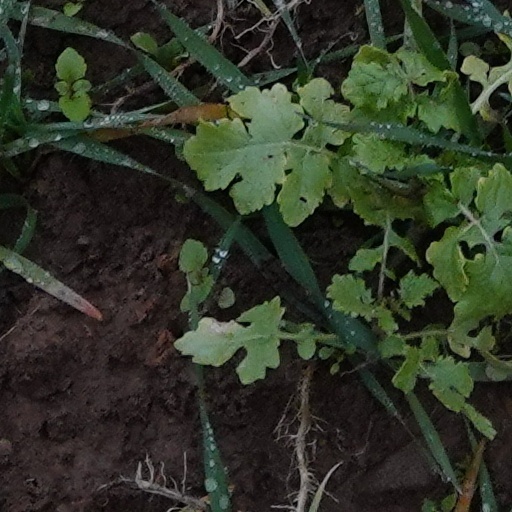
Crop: wheat